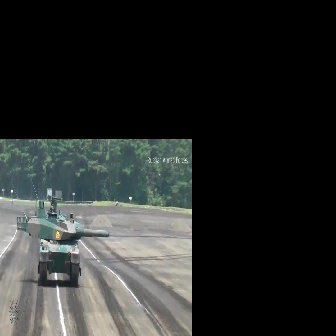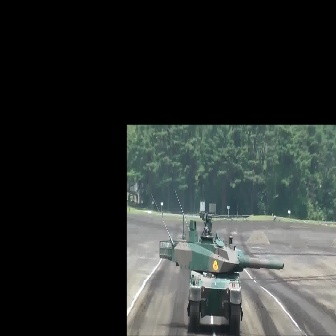
  Please identify the target specified by the bounding box [16,194,109,286] in the first image and locate it in the second image. Return the coordinates in [x_min,y_min,x_max,y_max] format.
Answer: [158,210,283,335]